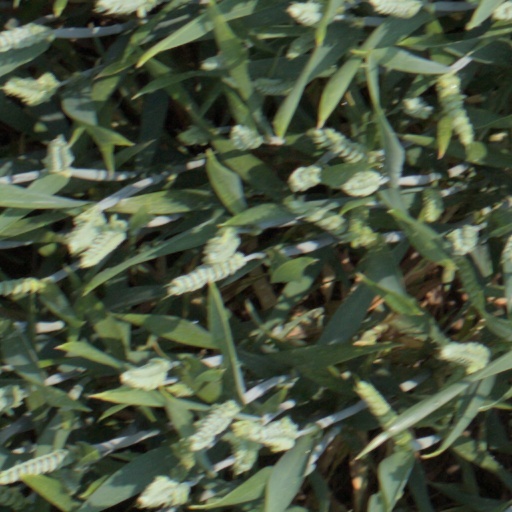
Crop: wheat